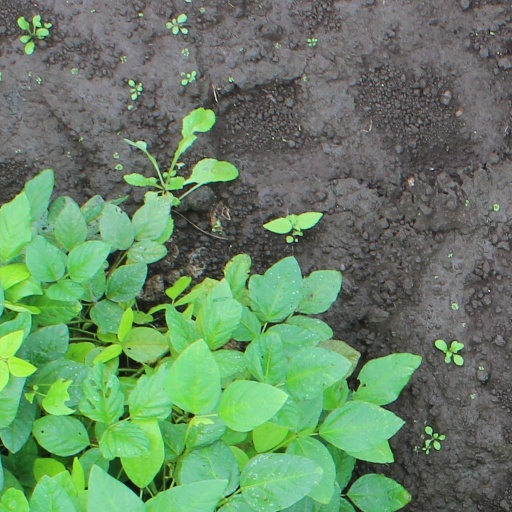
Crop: soybean